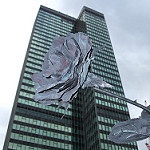
Label: buildings